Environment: real
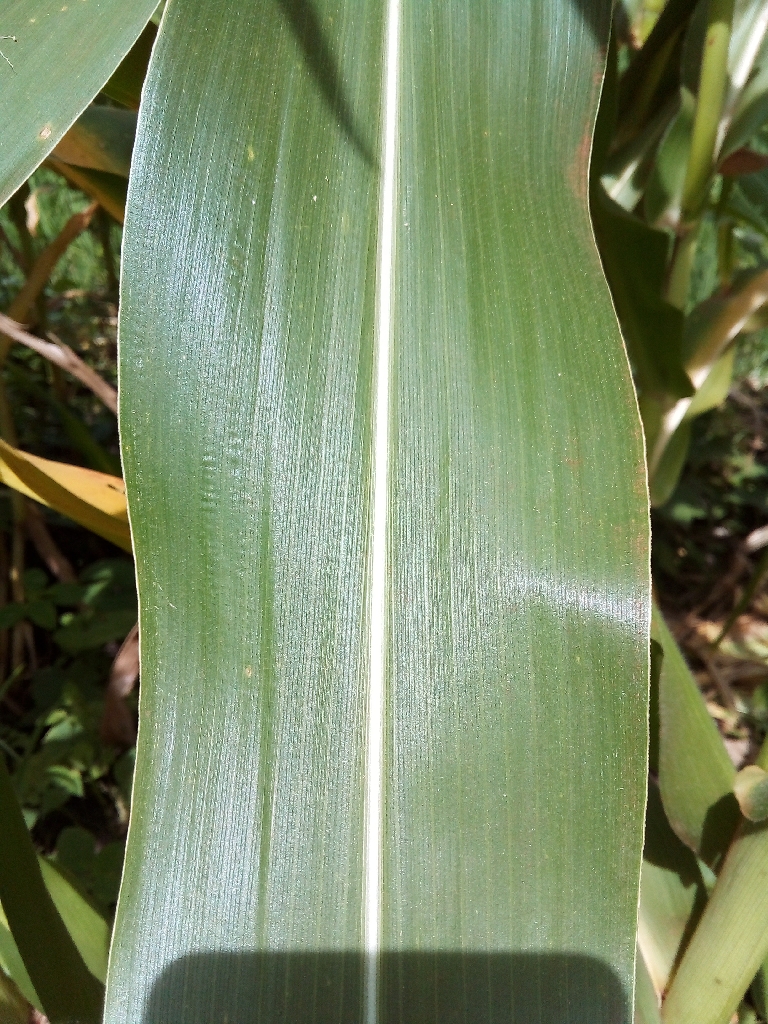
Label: healthy